List of compositions by Gustav Mahler

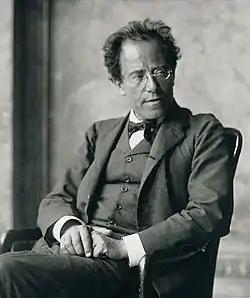
Gustav Mahler photographed by Moritz Nähr in 1907.

The musical compositions of Gustav Mahler (1860–1911) are almost exclusively in the genres of song and symphony. In his juvenile years he attempted to write opera and instrumental works; all that survives musically from those times is a single movement from a piano quartet from around 1876–78. From 1880 onwards Mahler was a professional conductor whose composing activities had to be fitted around concert and theatrical engagements. Nevertheless, over the next 30 years he produced nine complete symphonies and sketches for a tenth, several orchestral song cycles and many other songs with piano or orchestral accompaniment. Mahler's symphonies are generally on an expansive scale, requiring large forces in performance, and are among the longest in the concert repertoire.